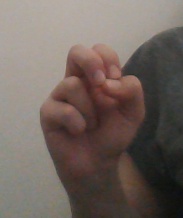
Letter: gaaf